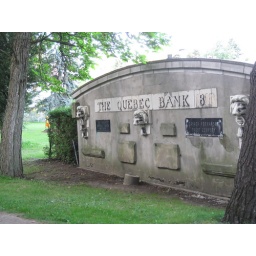
My favourite part of this picture is the girl in the orange sari.